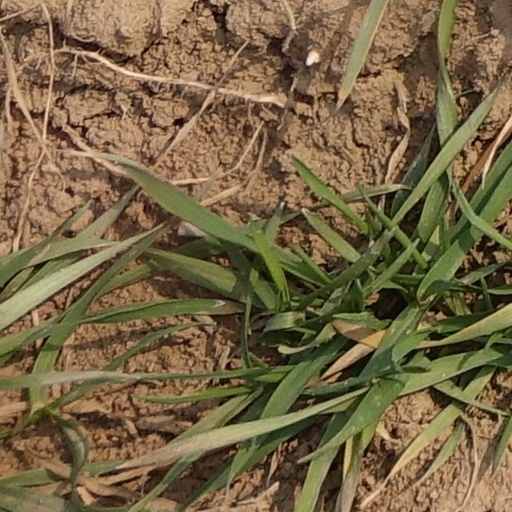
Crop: wheat